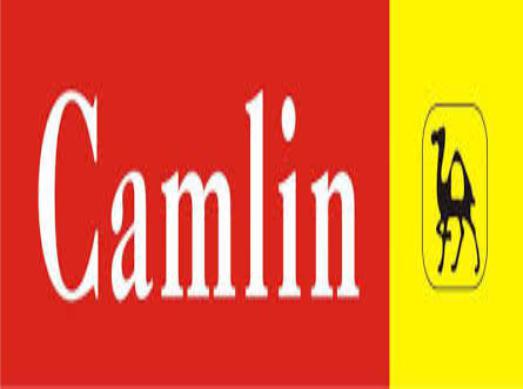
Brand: camlin
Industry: Medical